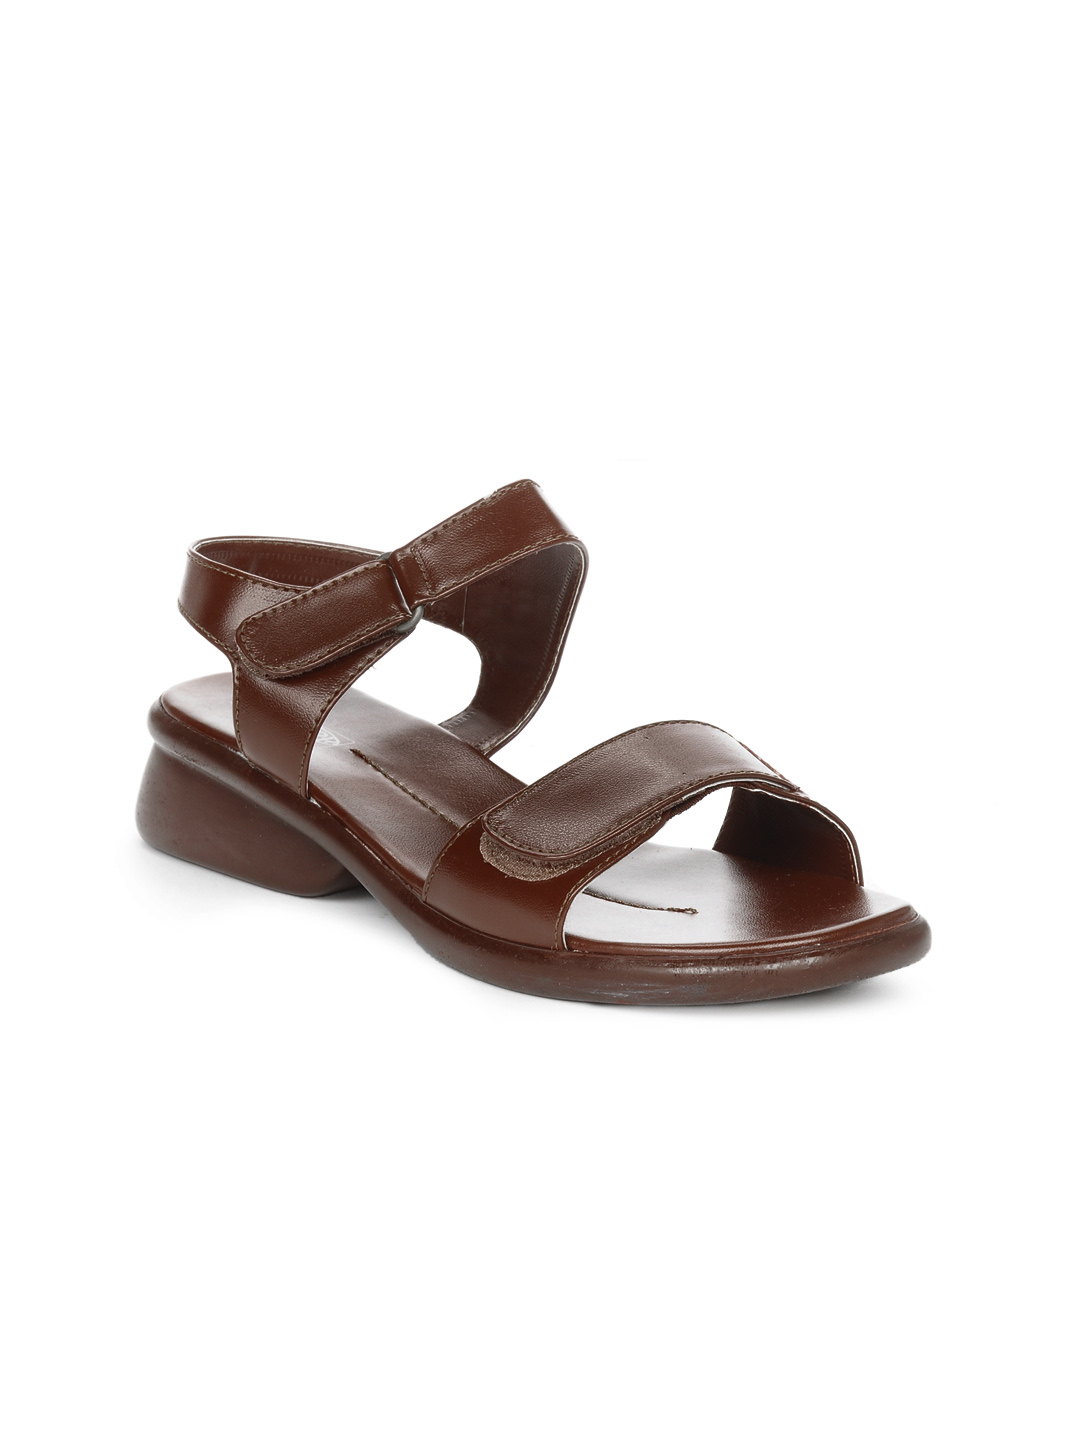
Tiptopp Women Brown Sandals
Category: Footwear / Shoes / Heels
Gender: Women
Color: Brown
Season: Fall 2012
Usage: Casual